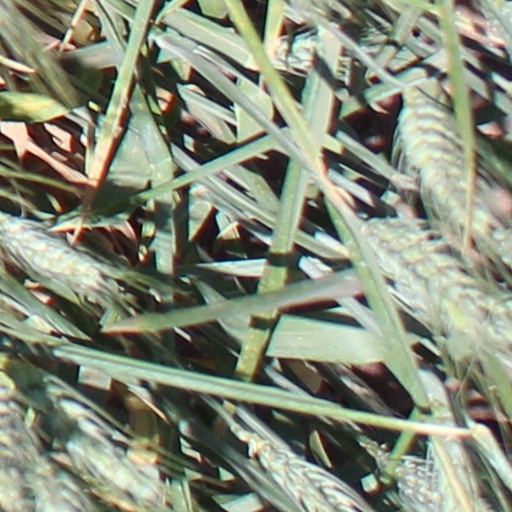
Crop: wheat